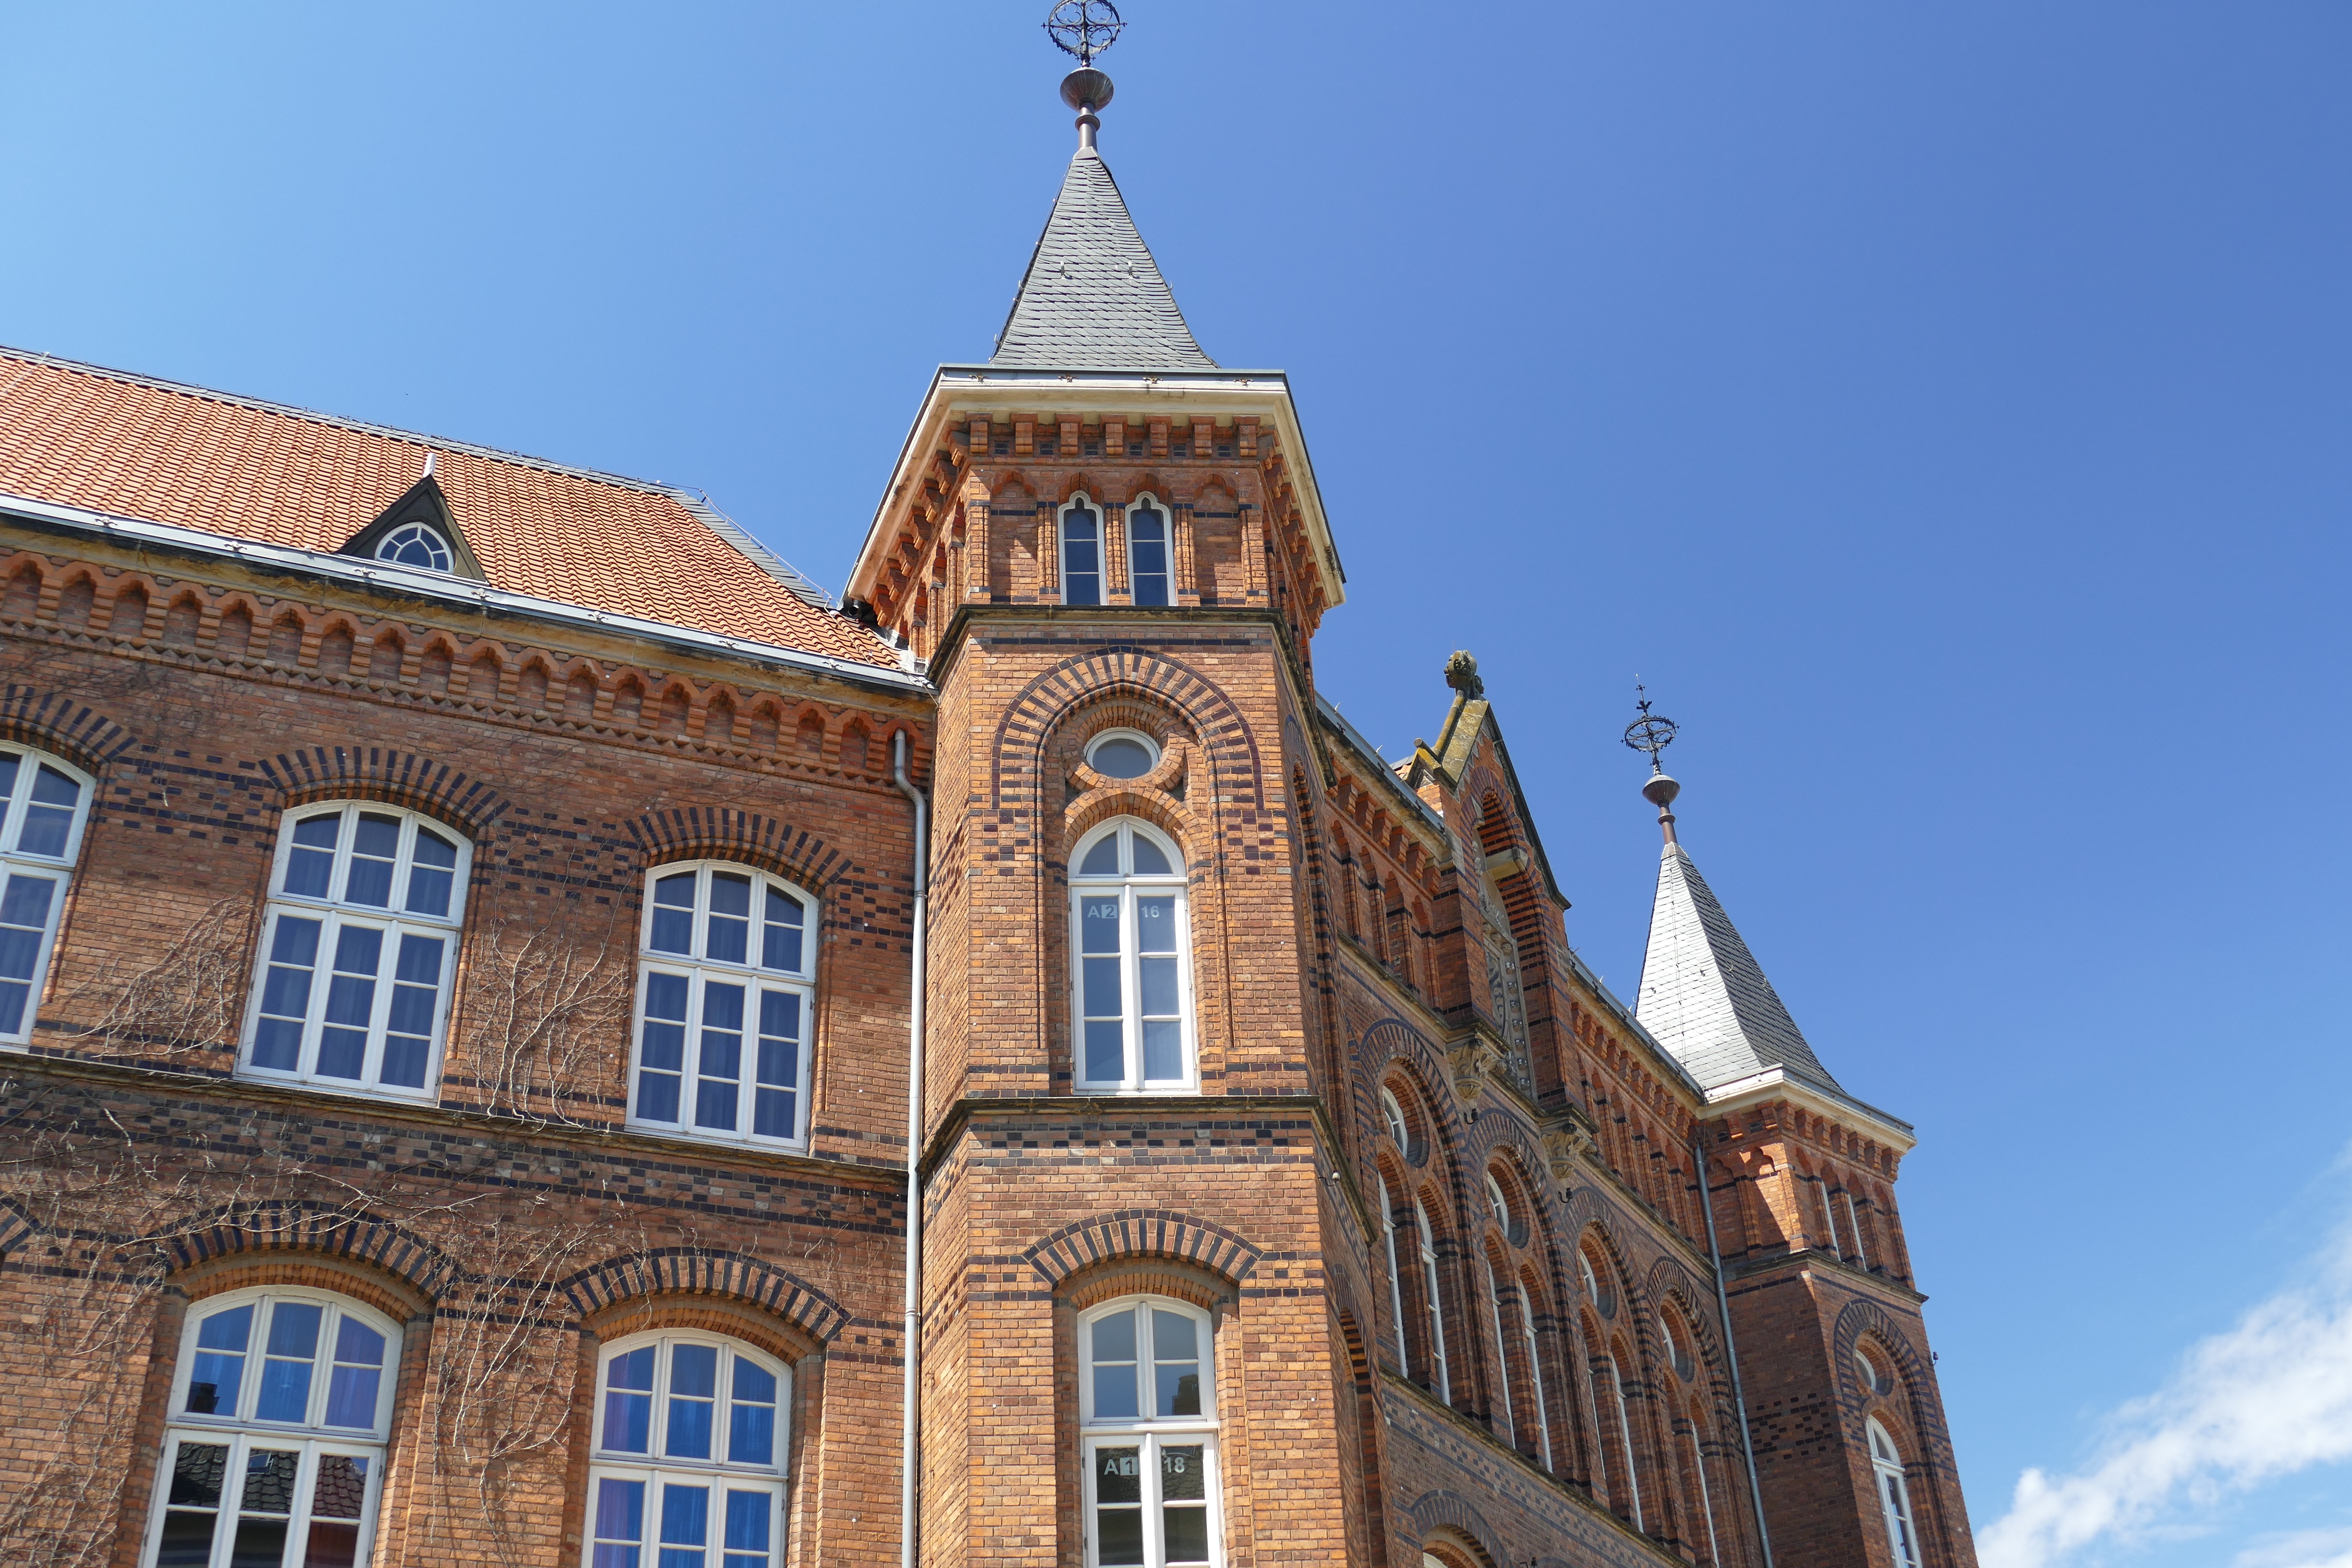
architecture, sky, house, building, chateau, tower, landmark, facade, blue, church, place of worship, historic building, steeple, estate, uni, braunschweig, technical university of braunschweig